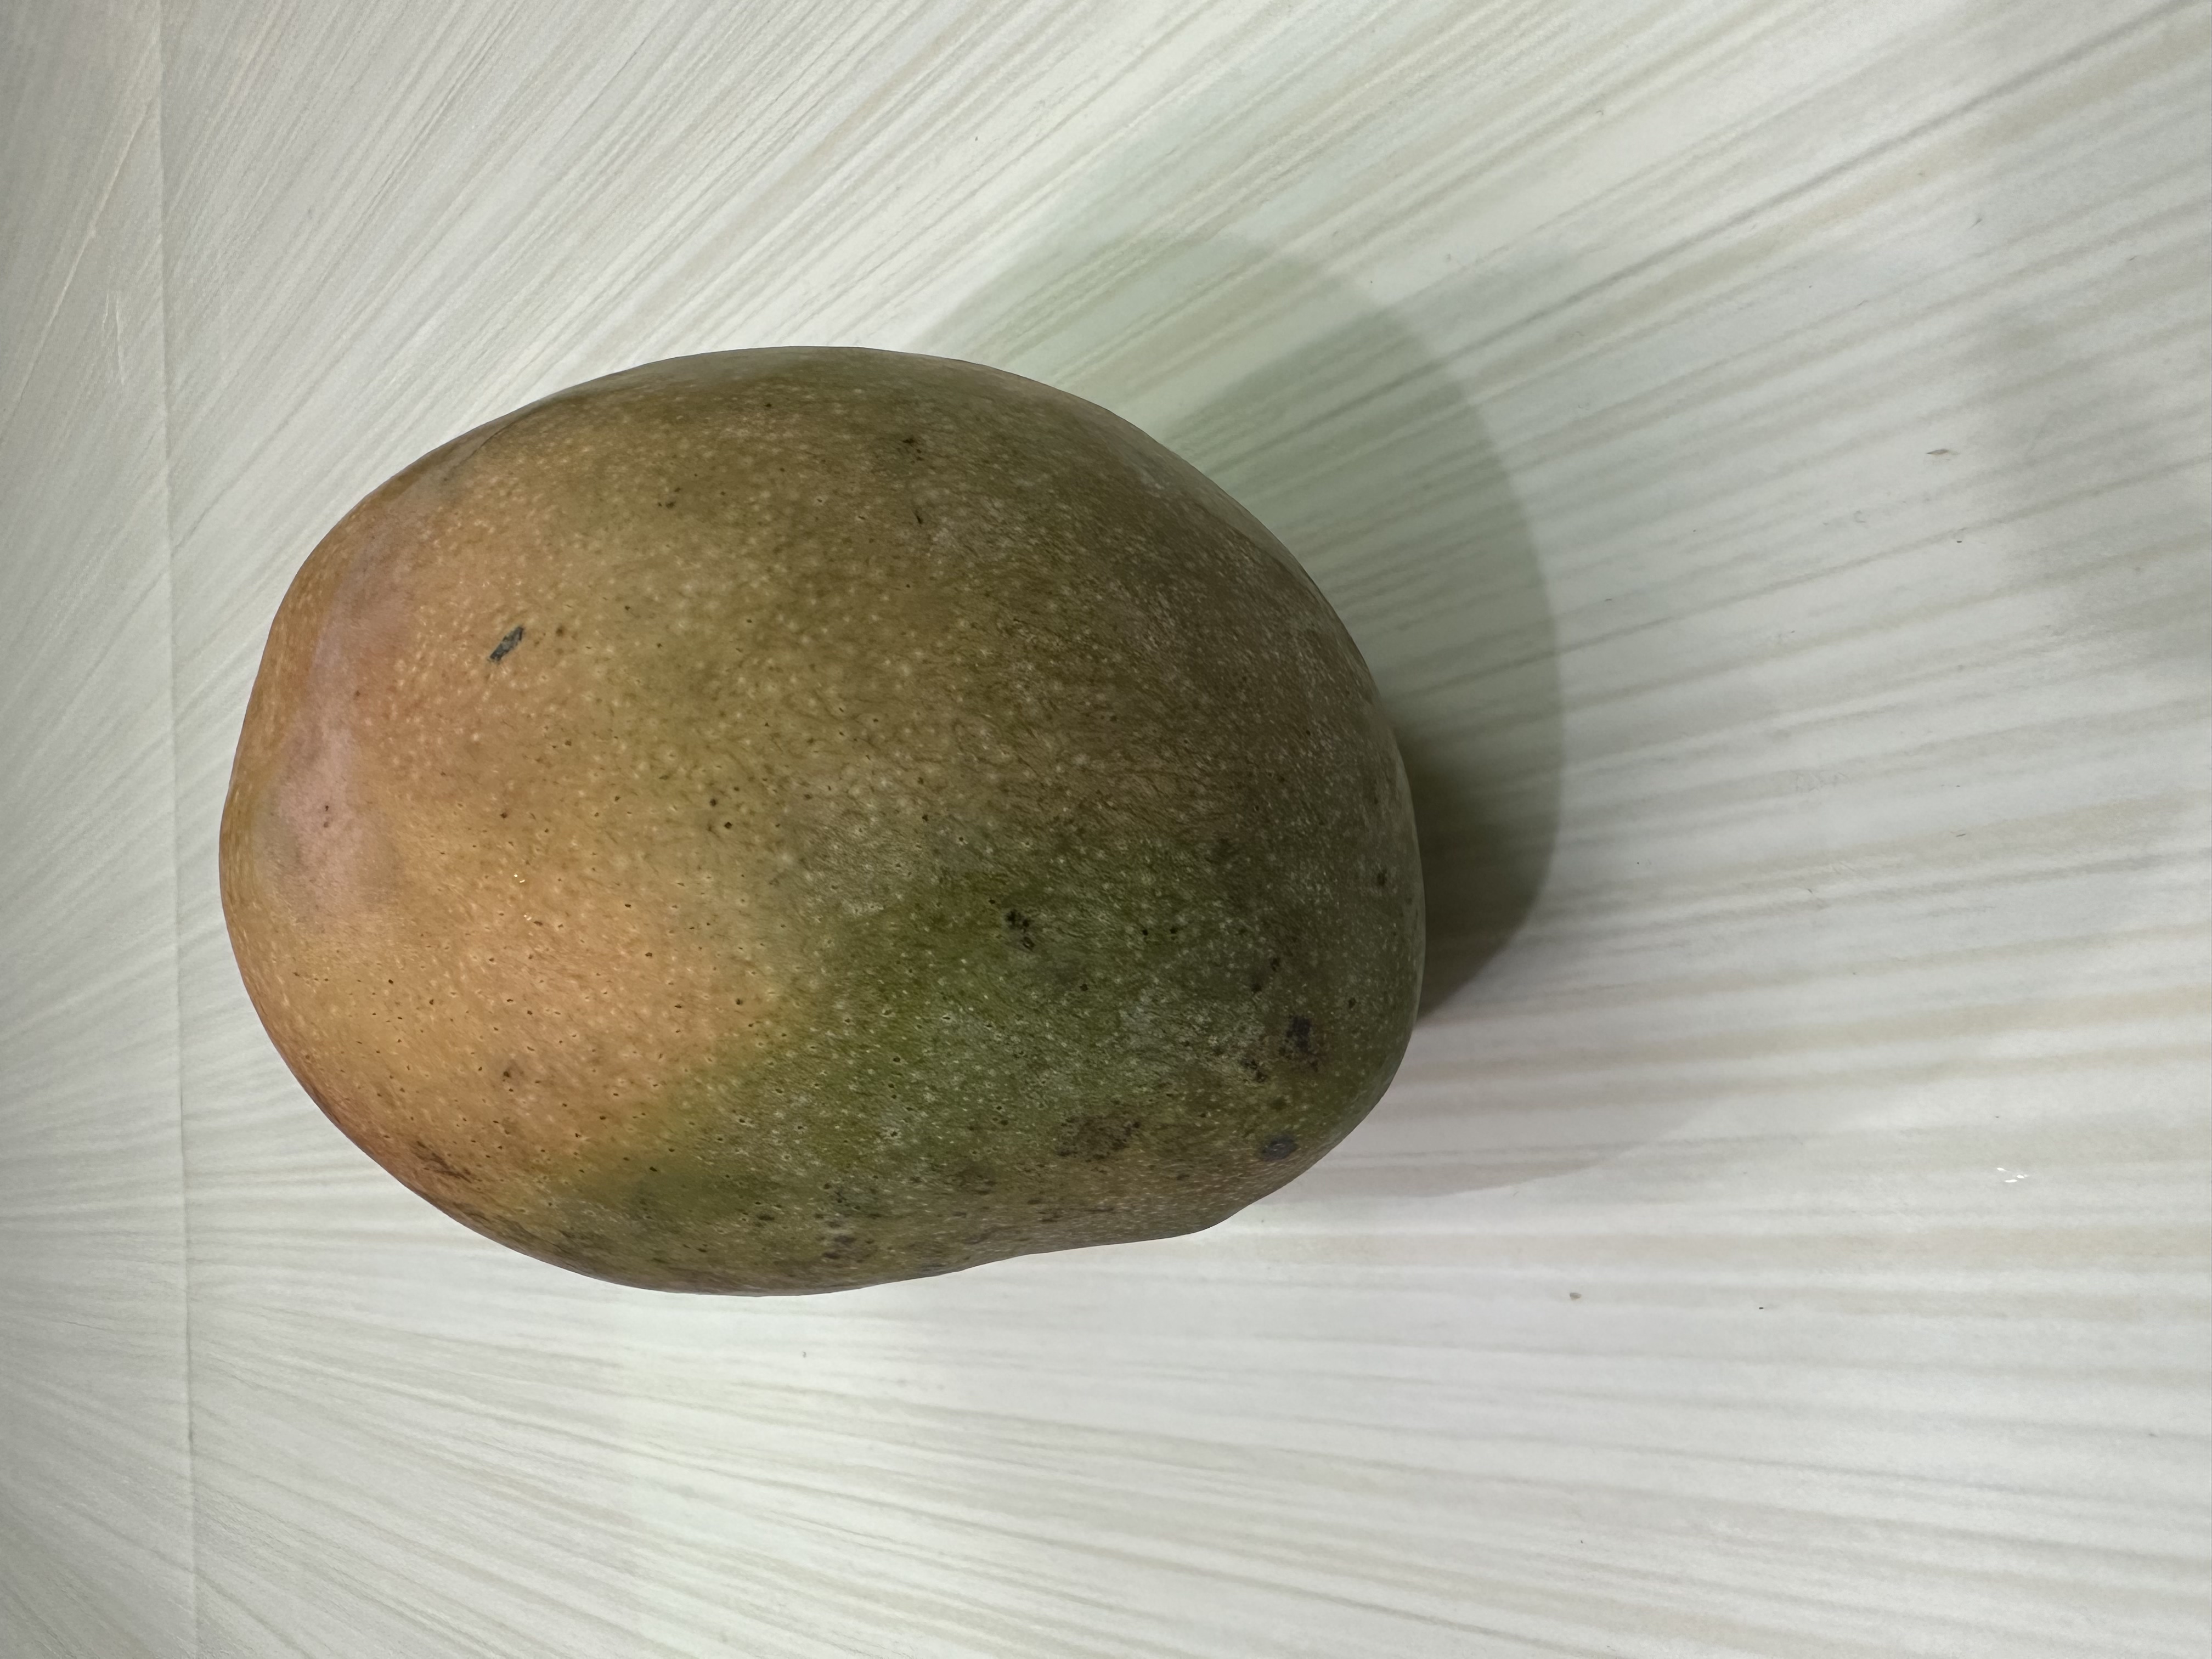
Mango variety: Bari-7